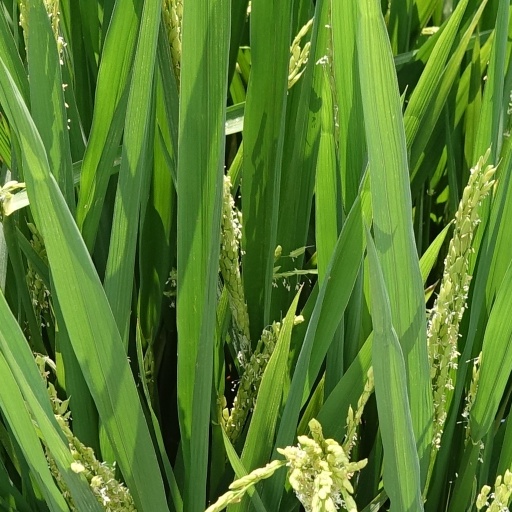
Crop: rice